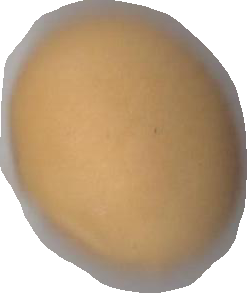
Variety: Dega